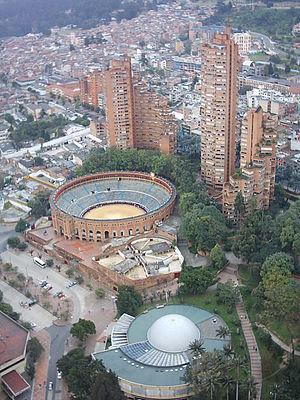
Santa Fe est le 3ᵉ district au centre de Bogota D.C., la capitale de la Colombie. La superficie de Santa Fe est de 44,87 km² pour une population de 107 044 habitants.